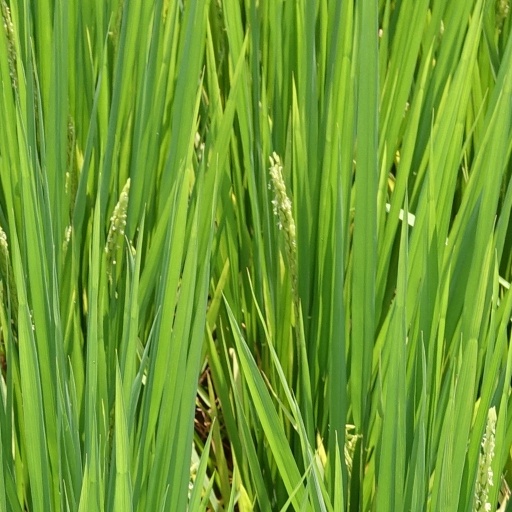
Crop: rice